Canyon wren

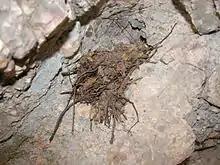
Canyon wren nest from Texas

It builds a cup nest out of twigs and other vegetation in a rock crevice. It lays 4 to 6 eggs, white with reddish brown and gray speckles.